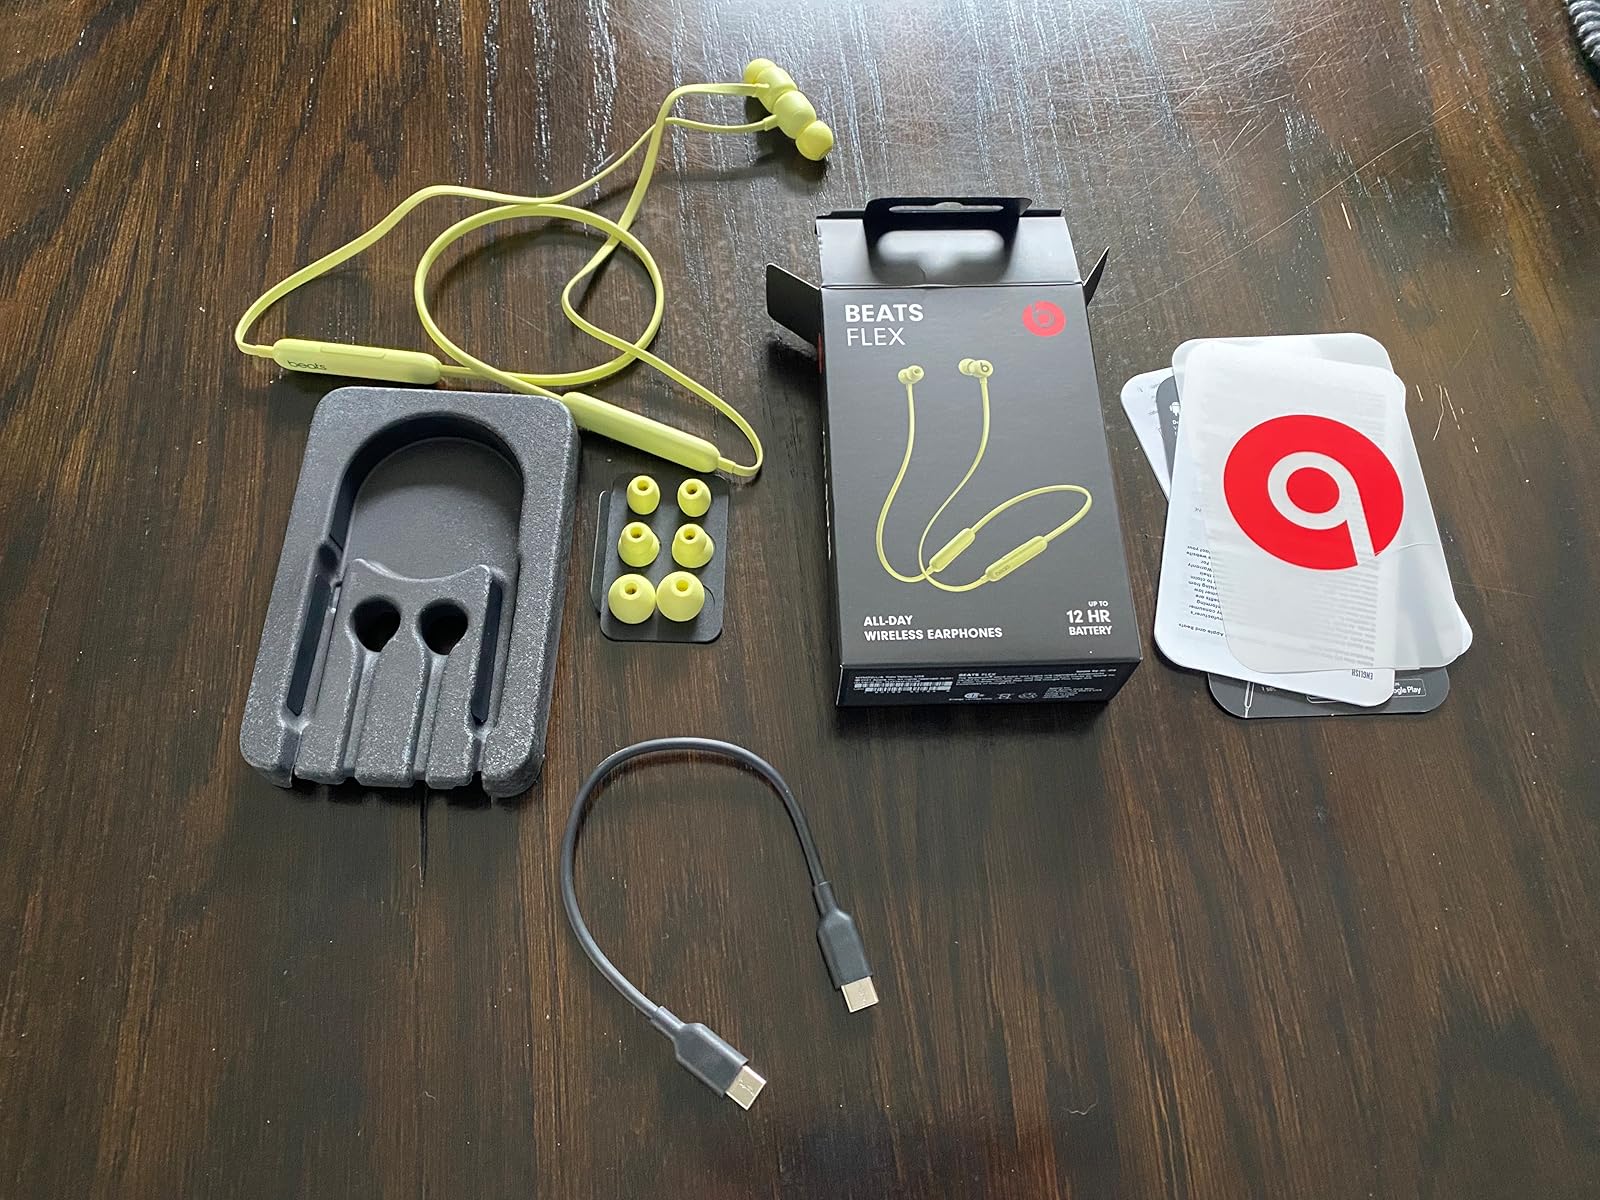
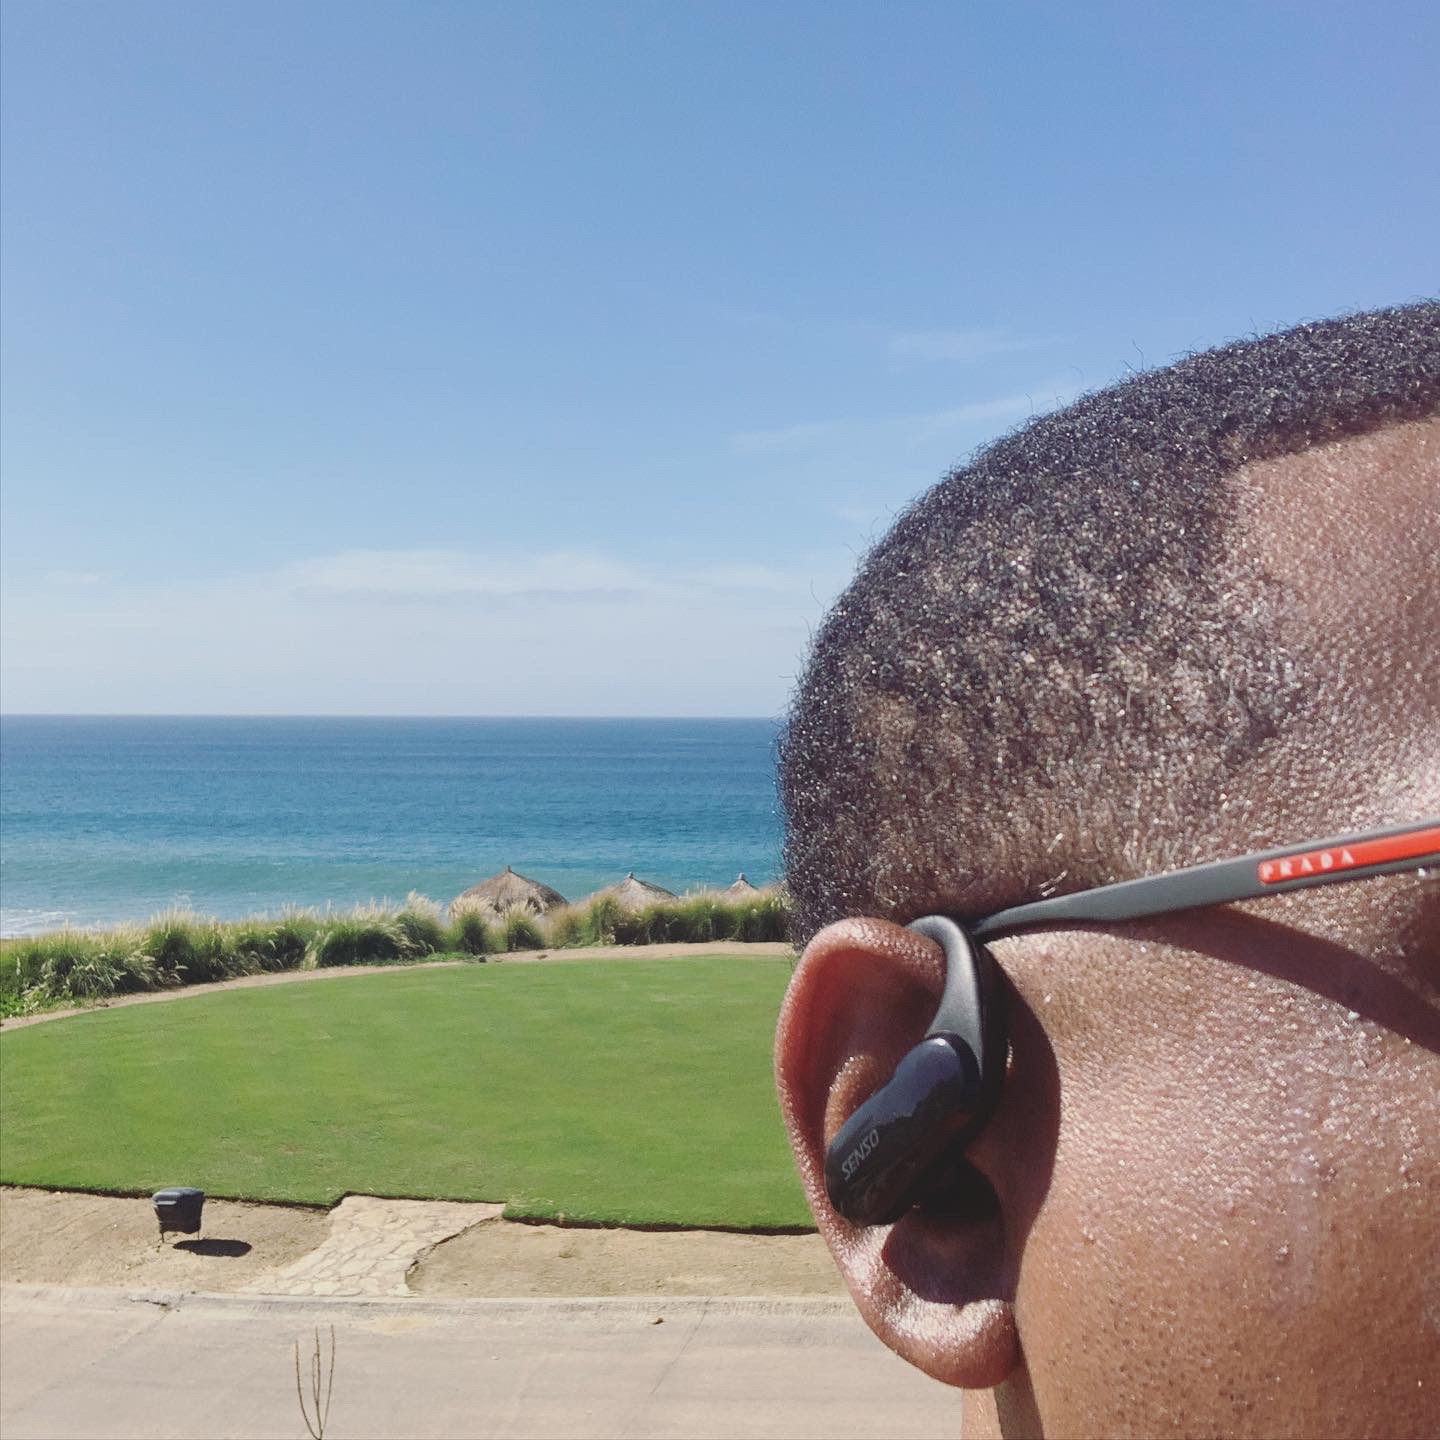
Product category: earbuds
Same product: no